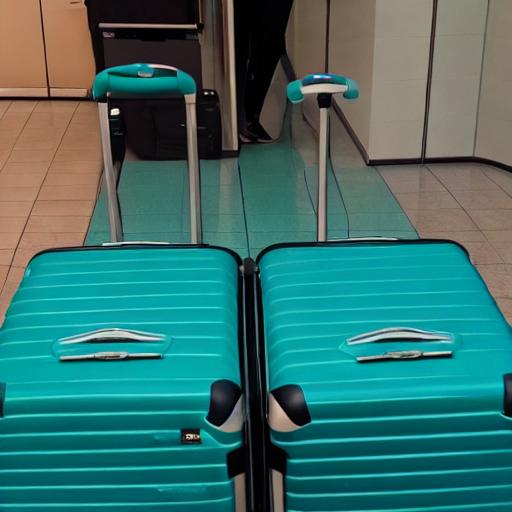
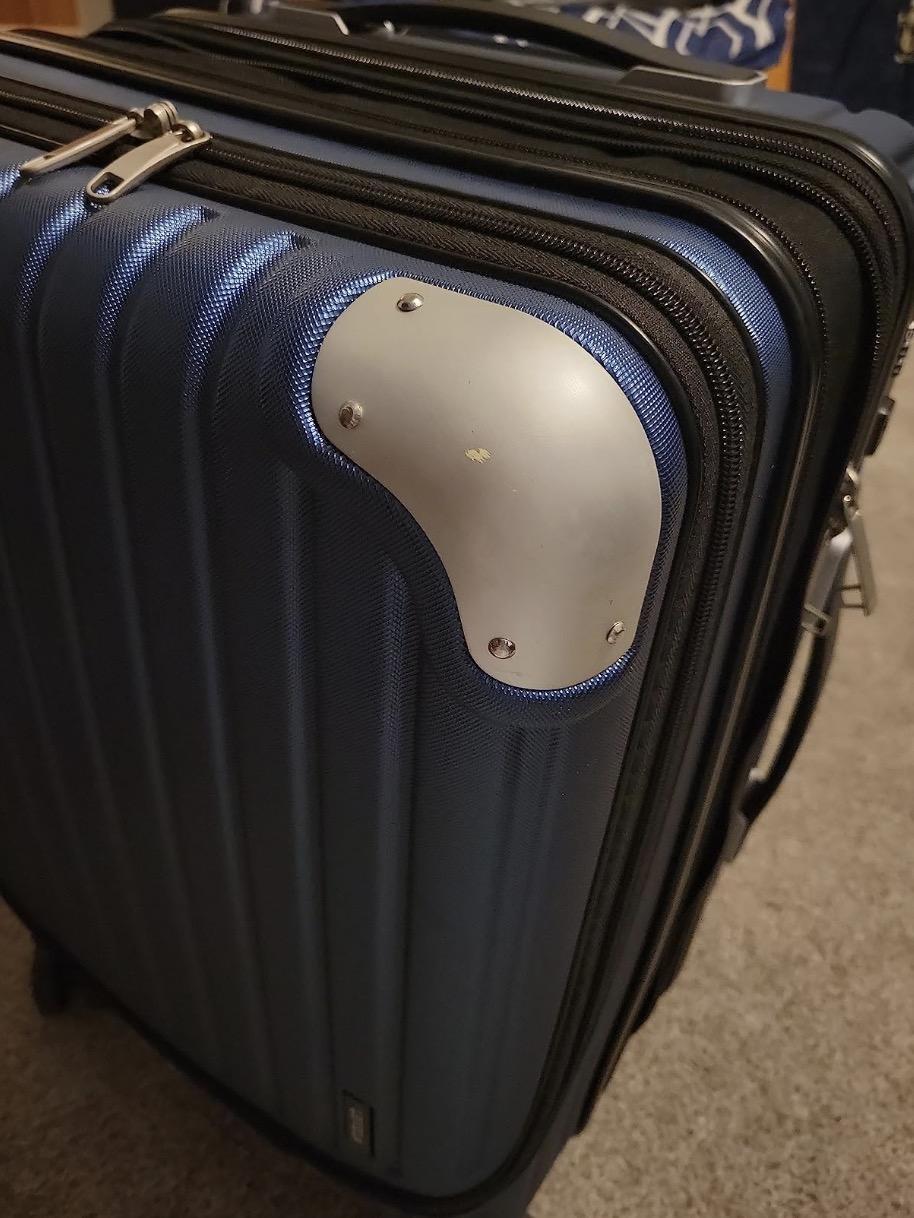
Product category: items_tea
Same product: no